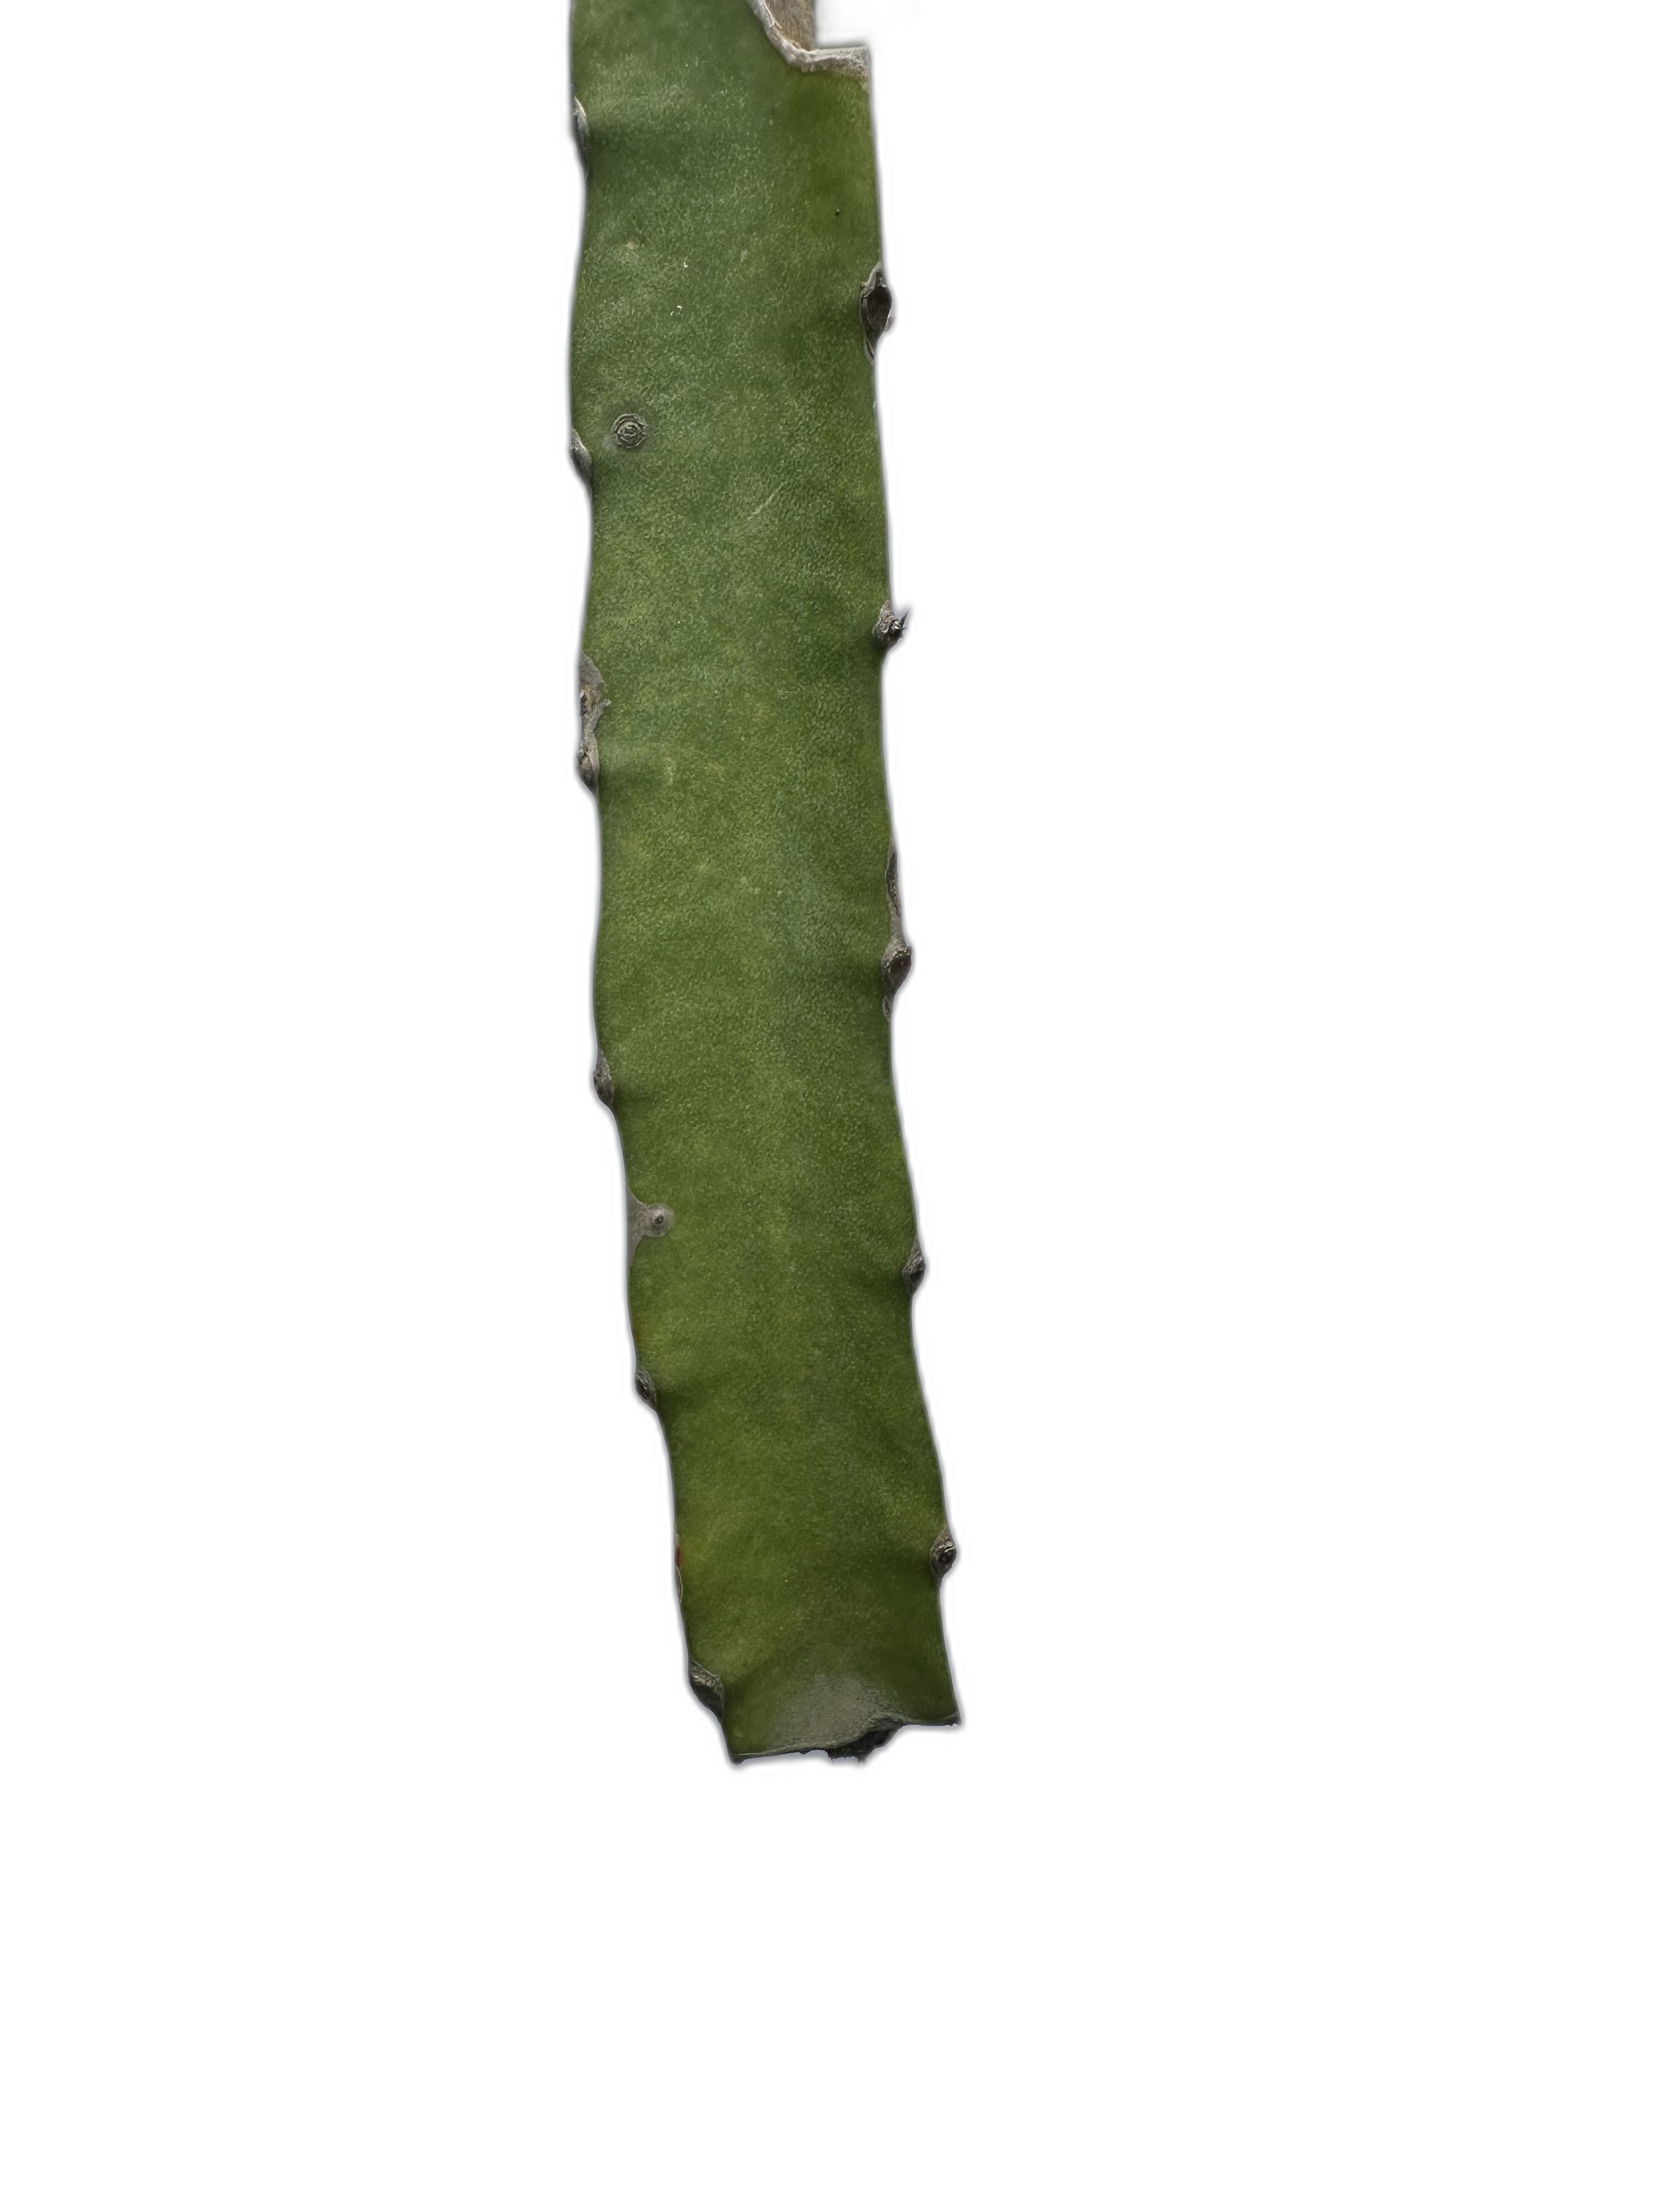
Label: Good leaf